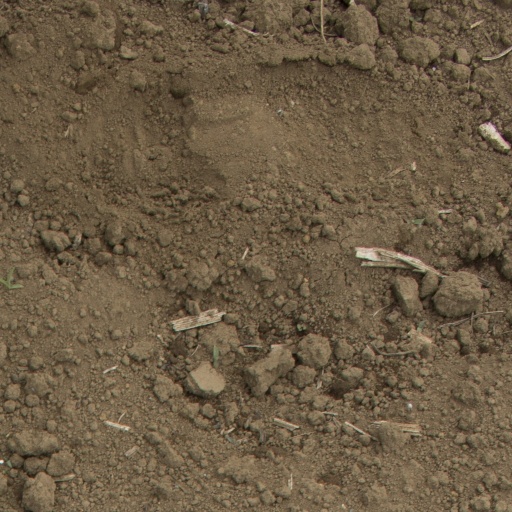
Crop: Jerusalem artichoke